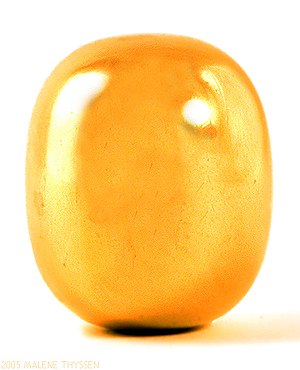
Piet Hein
Superellipsens tredimensionale udgave superægget
Piet Hein var en dansk digter, forfatter, opfinder og matematiker. Hein brugte pseudonymerne Kumbel, Kumbel Kumbell og Notorius Jubelco.